Panchatantra

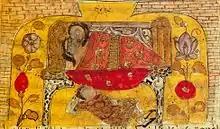
The foolish carpenter of Sarandib, hiding under the bed on which lie his wife and her lover. She notices his foot and contrives a story to prove her innocence. Persian illustration of the "Kalileh and Dimneh," 1333.

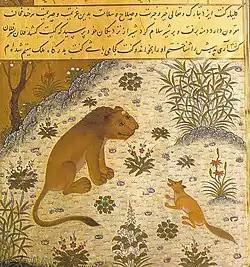
A page from "Kelileh o Demneh" depicts the jackal-vizier Damanaka ('Victor')/ Dimna trying to persuade his lion-king that the honest bull-courtier, Shatraba(شطربة), is a traitor.

The work has gone through many different versions and translations from the sixth century to the present day. The original Indian version was first translated into a foreign language (Pahlavi) by Borzūya in 570 CE, then into Arabic in 750. This Arabic version was translated into several languages, including Syriac, Greek, Persian, Hebrew and Spanish, and thus became the source of versions in European languages, until the English translation by Charles Wilkins of the Sanskrit "Hitopadesha" in 1787.